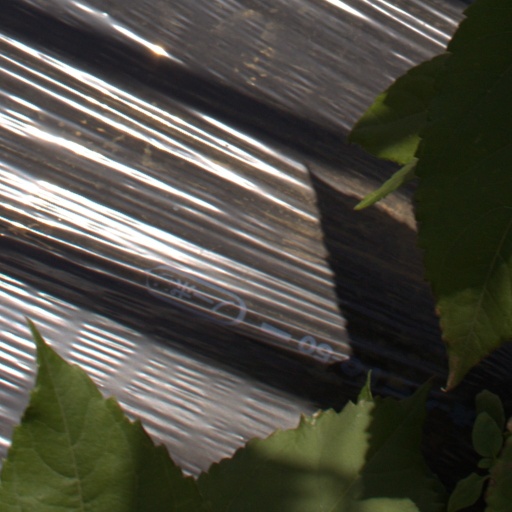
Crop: Jerusalem artichoke